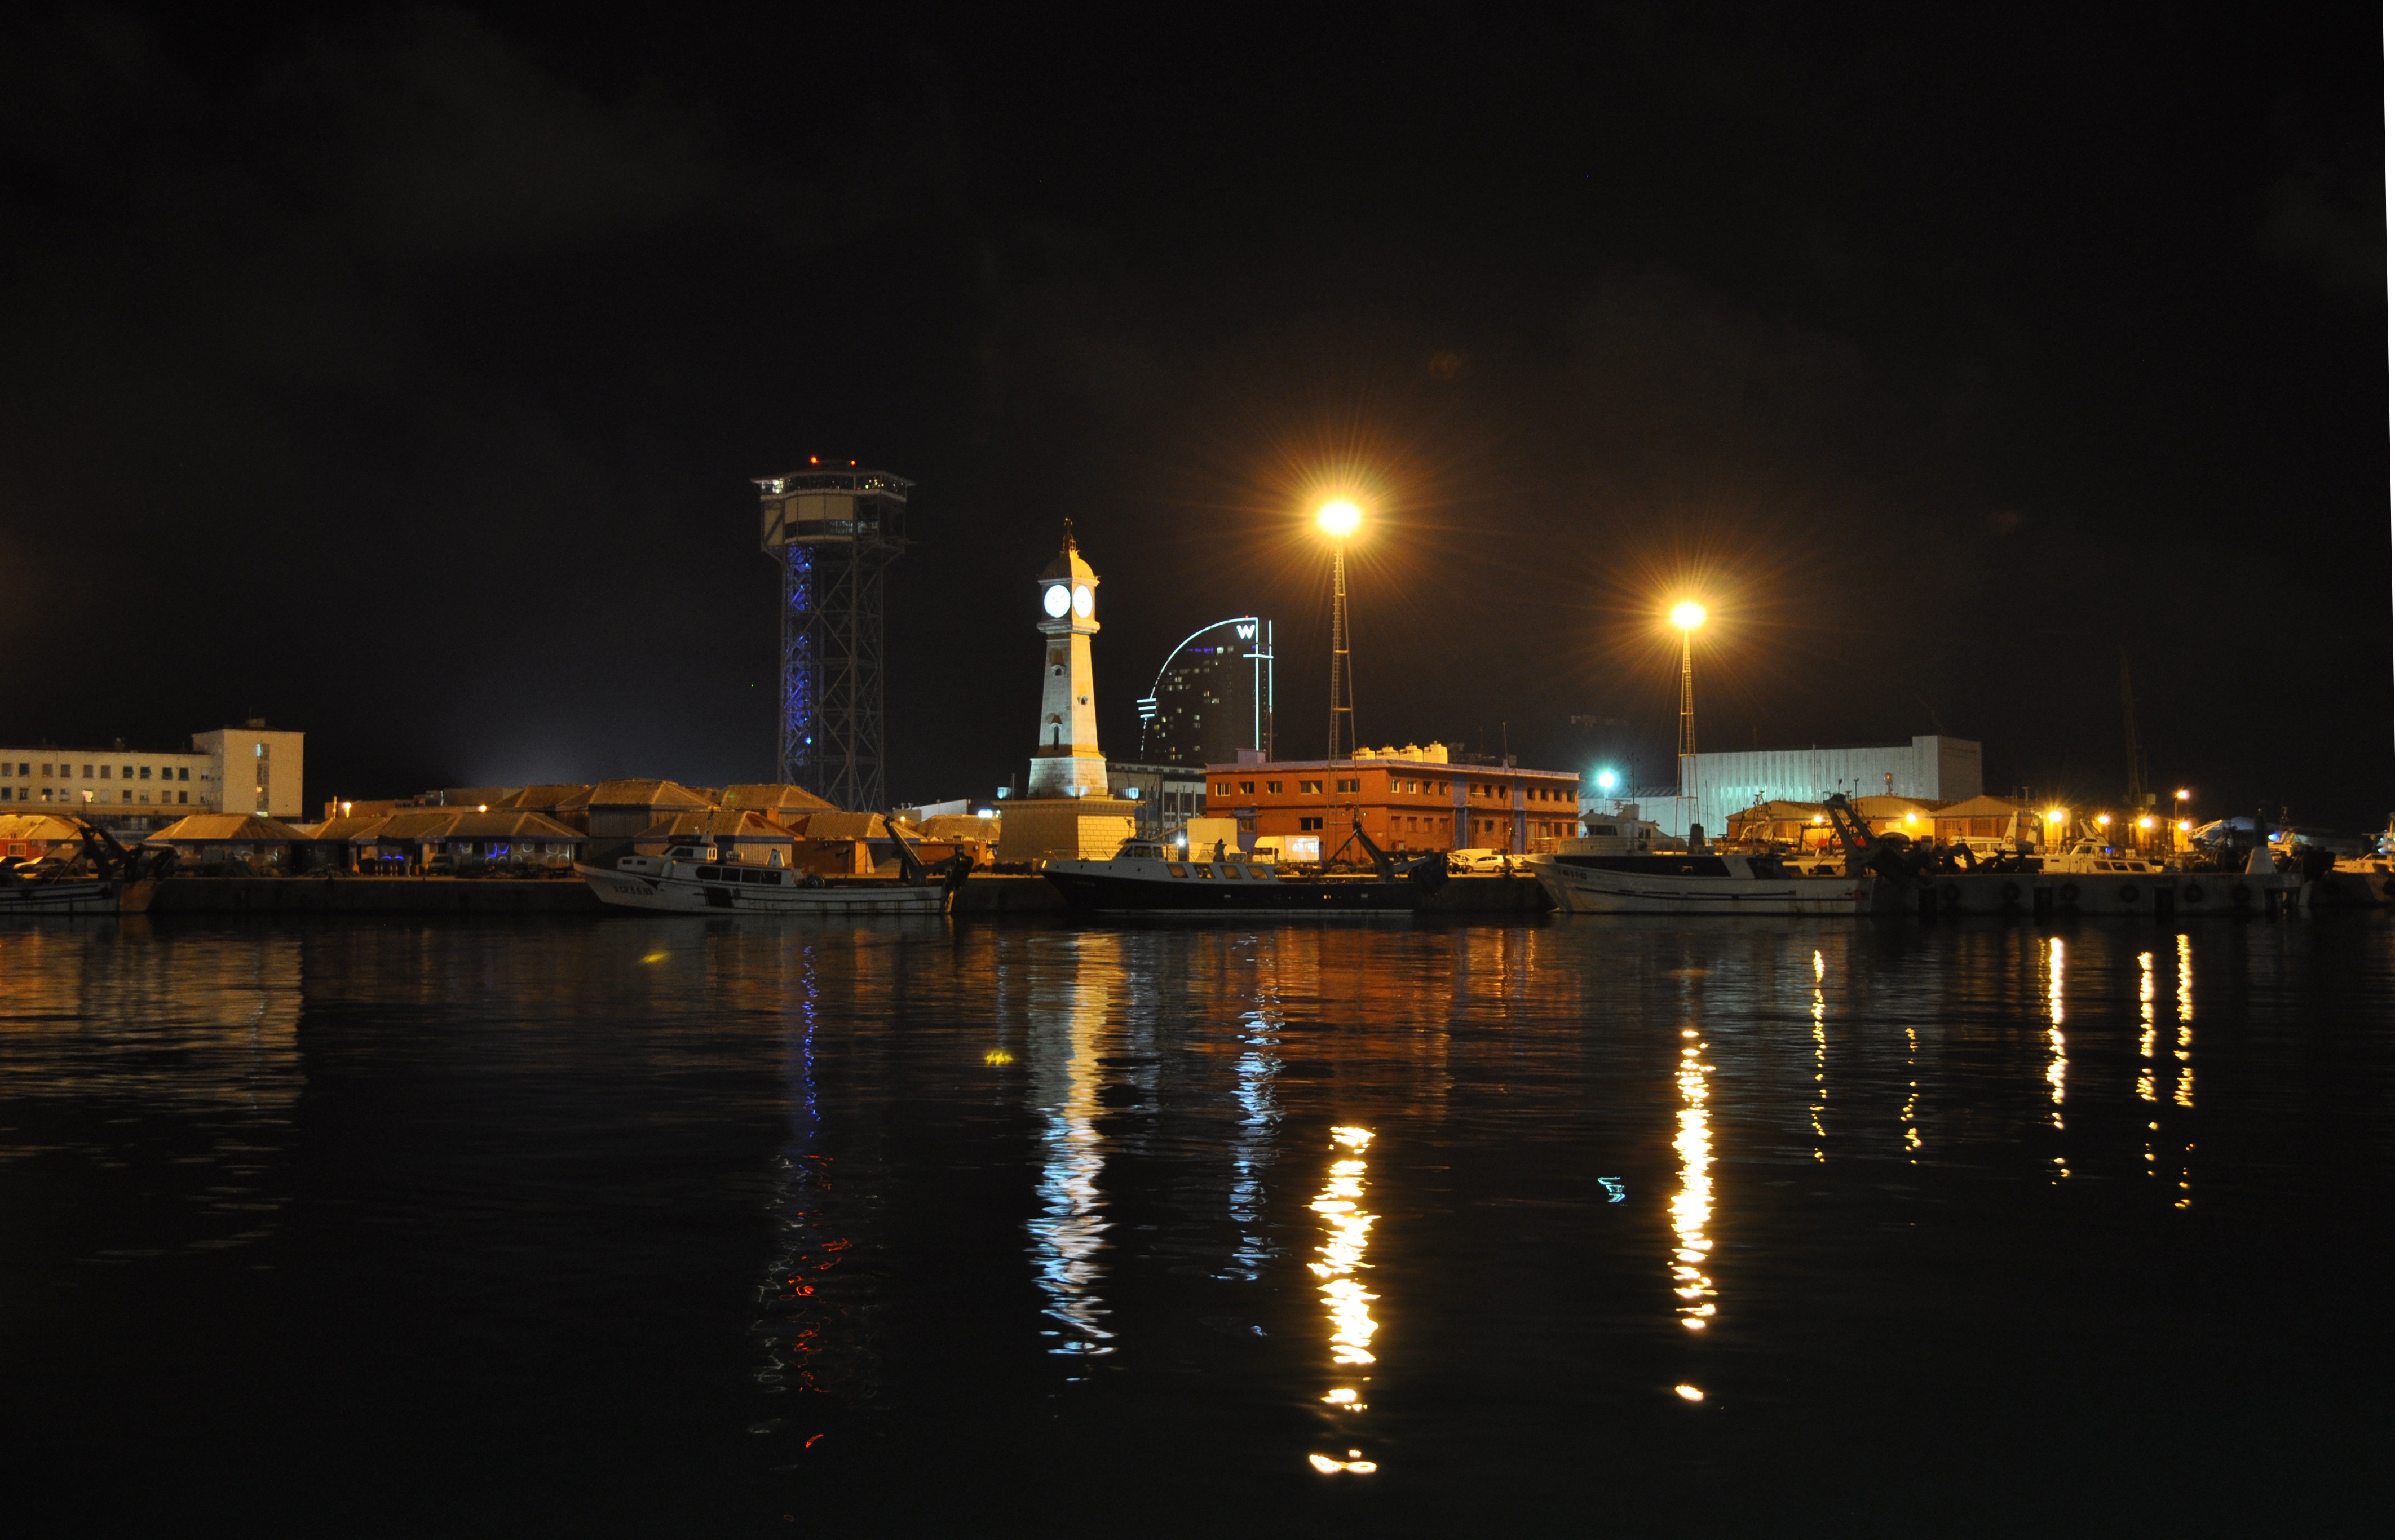
sea, water, ocean, dock, light, skyline, night, shore, city, skyscraper, cityscape, dusk, evening, reflection, mediterranean, darkness, barcelona, docks, spain, catalonia, human settlement